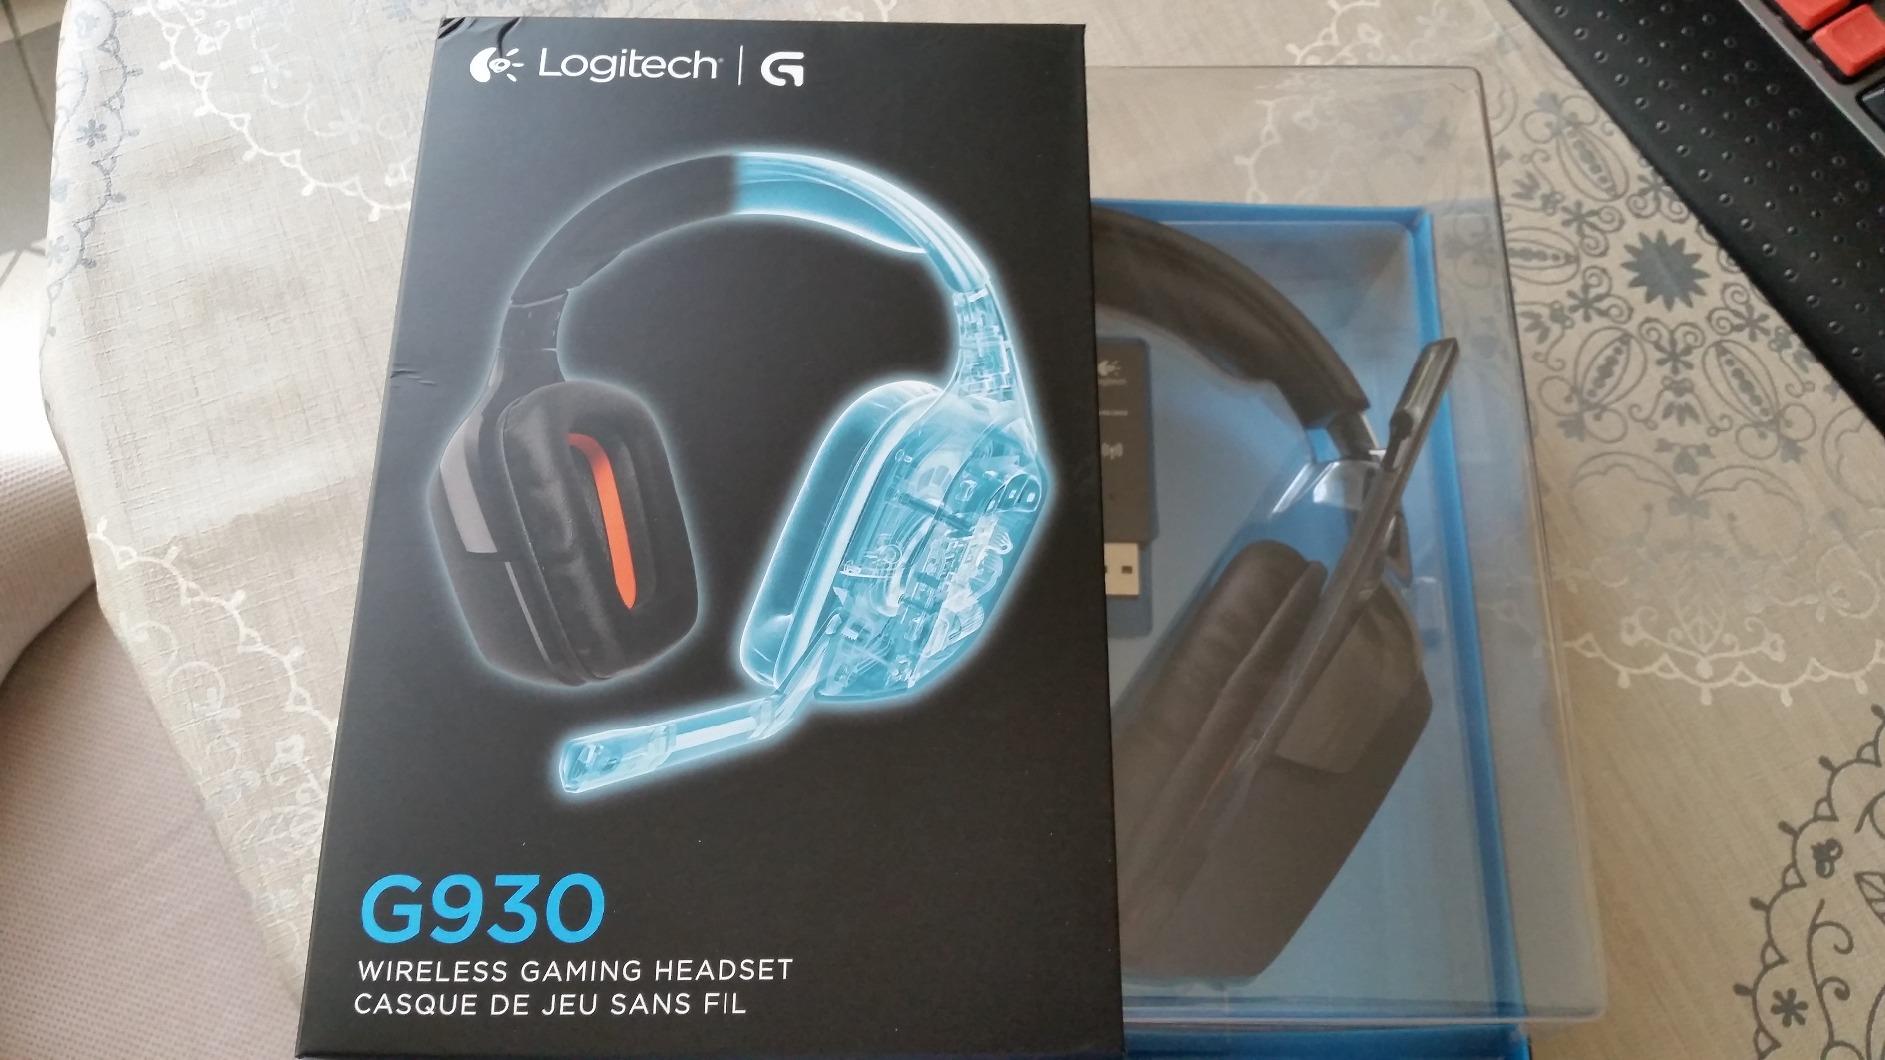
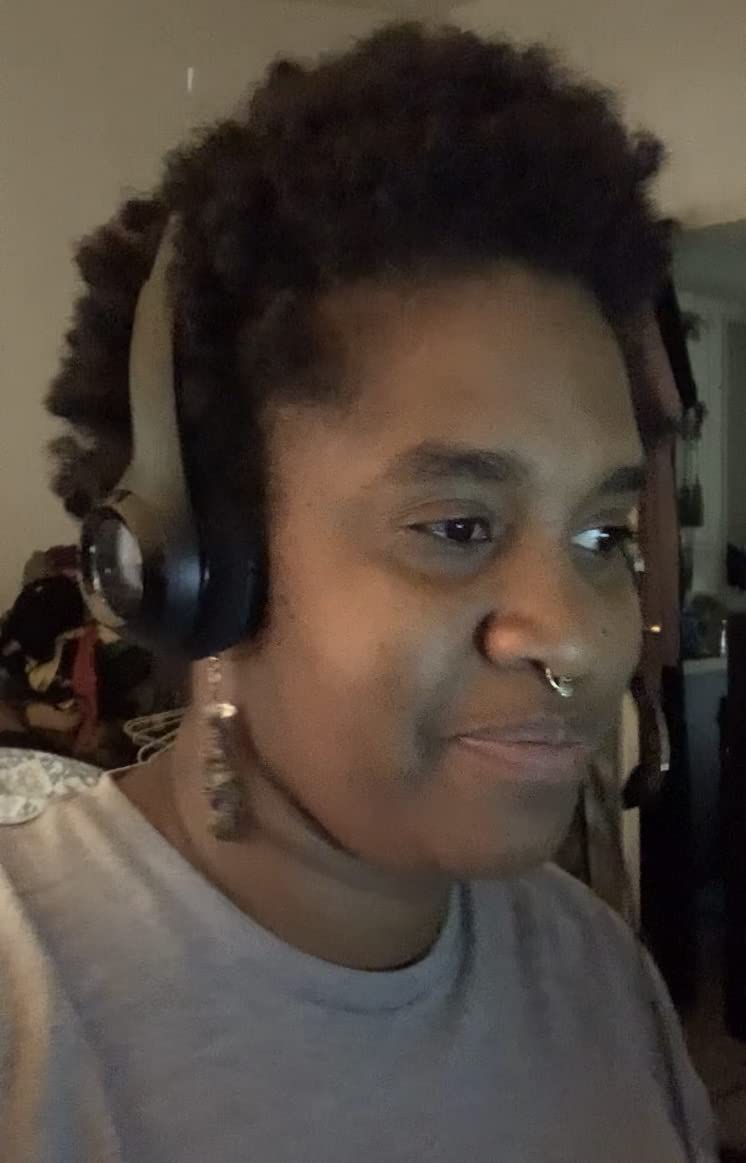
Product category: headphones
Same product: no